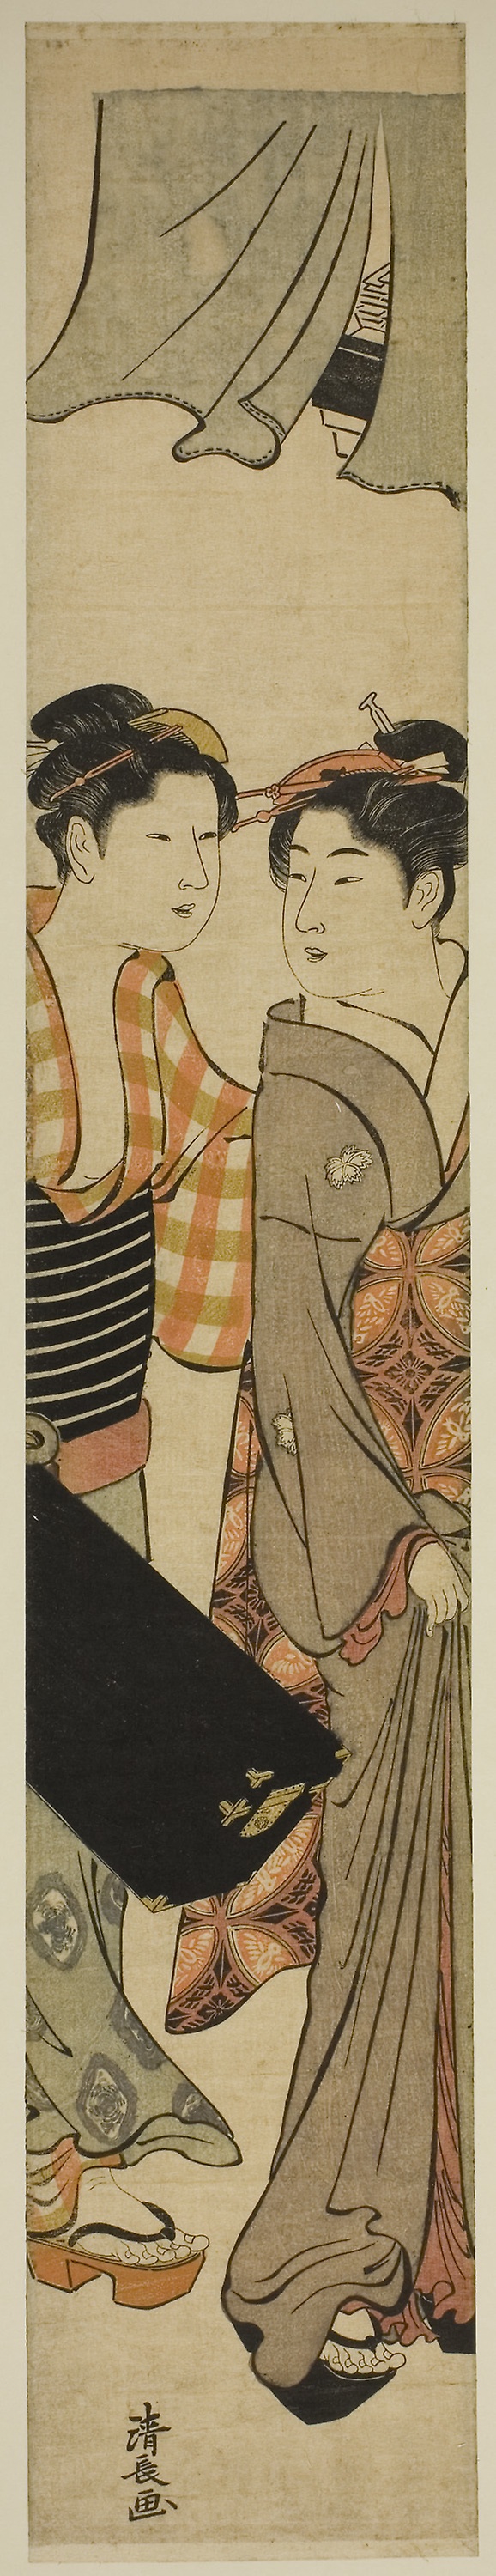
modern art, art, illustration, pattern, fashion illustration, painting, visual arts